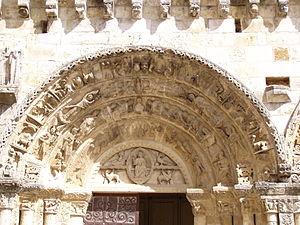
portail central de l'église Saint-Nicolas de Civray dans la Vienne (France)